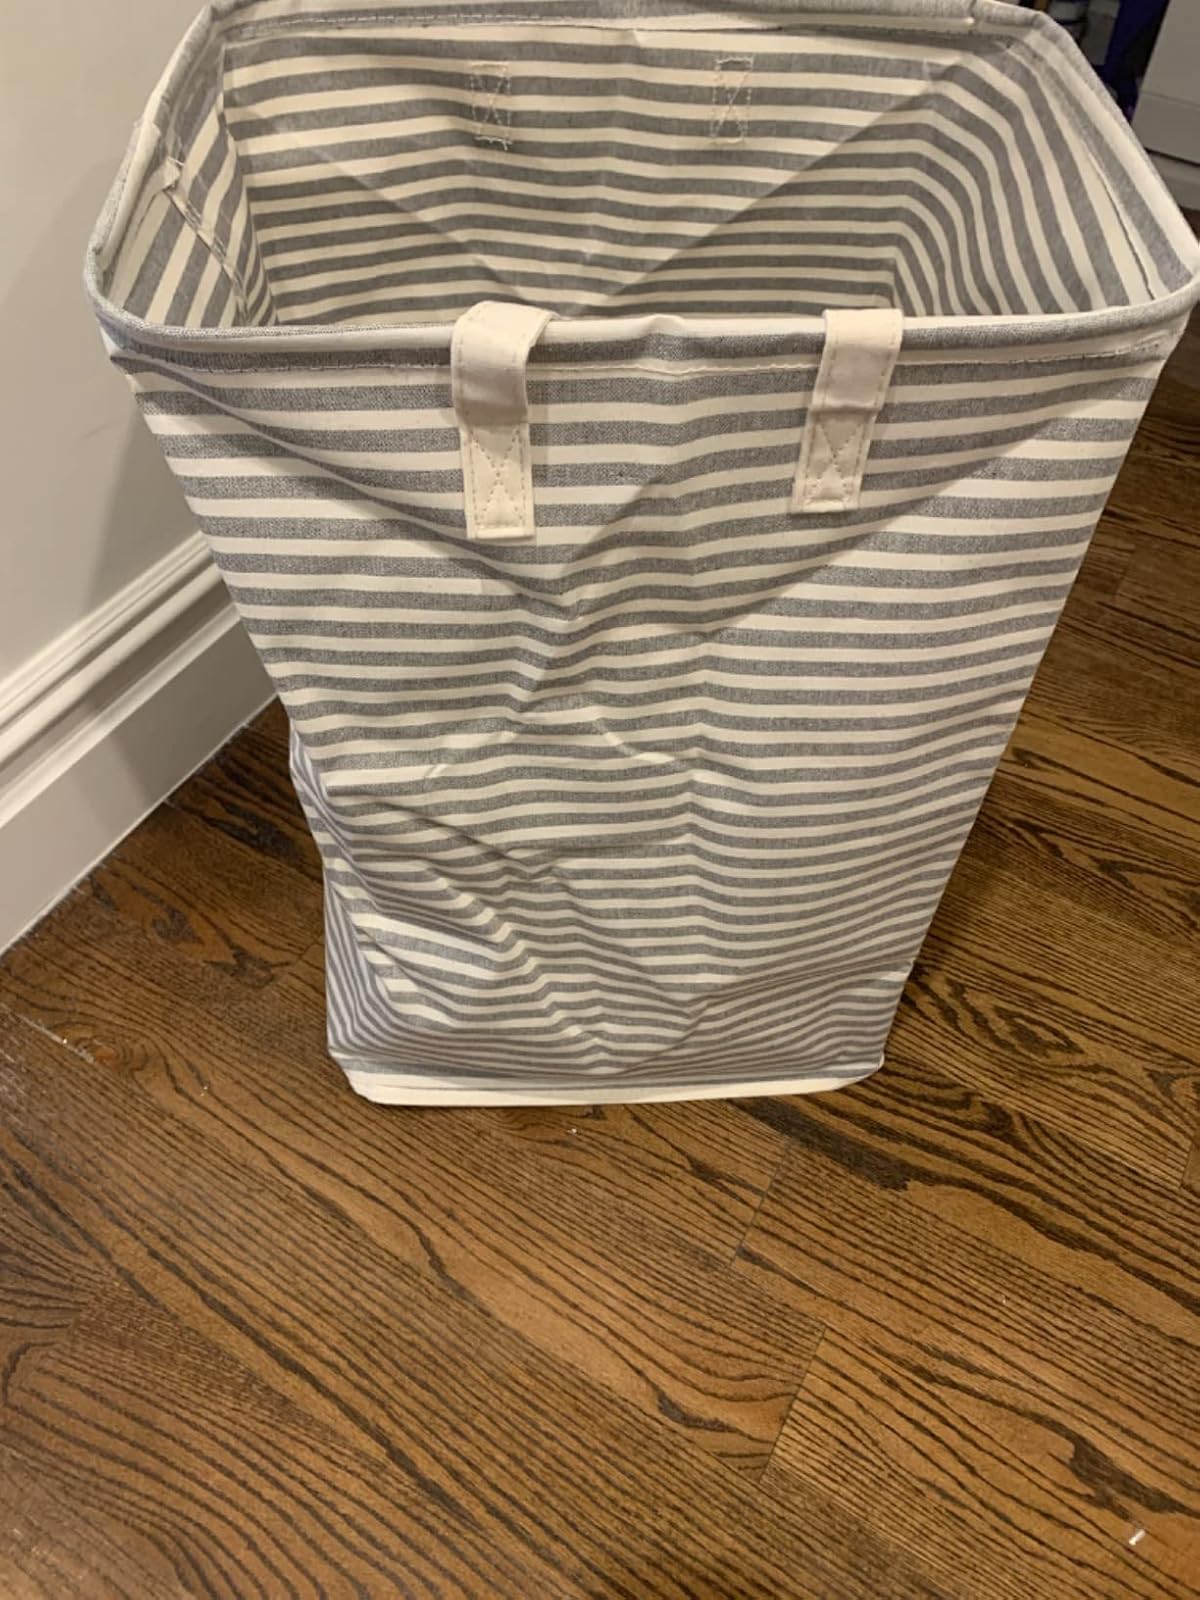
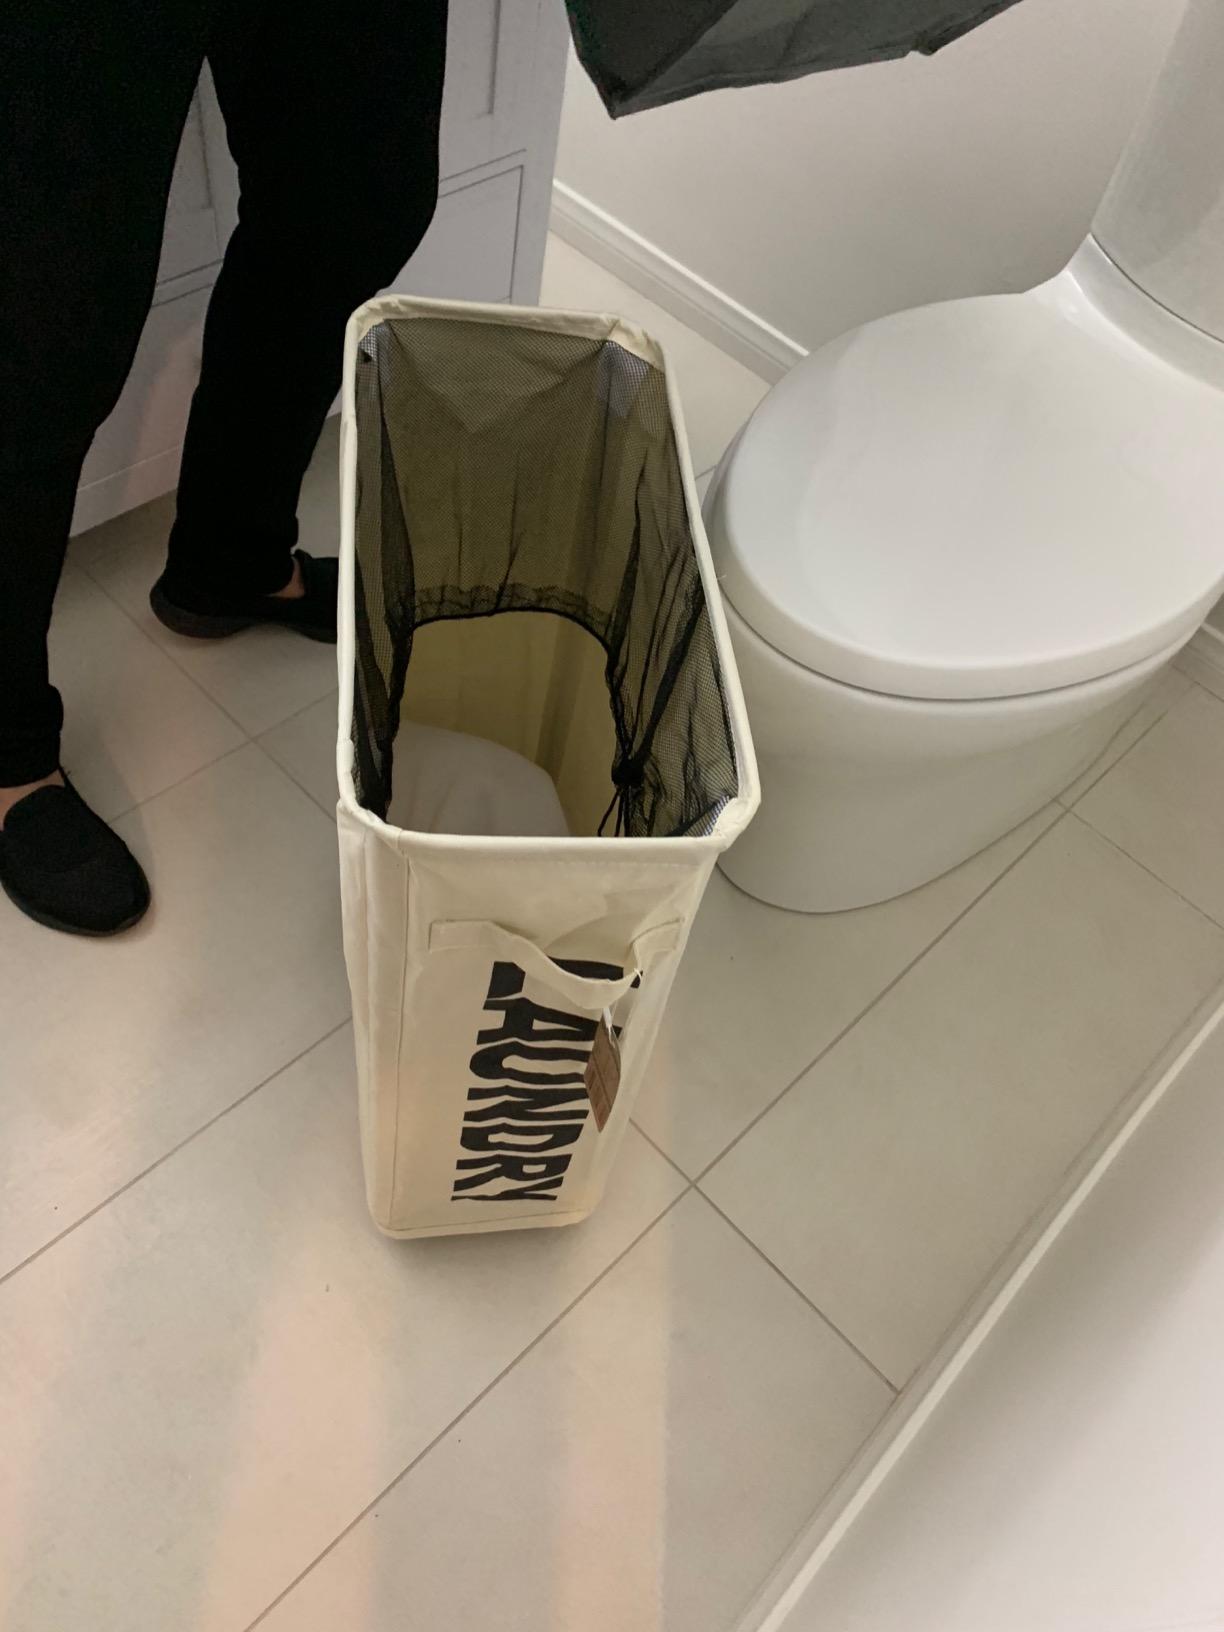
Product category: items_hamper
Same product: no